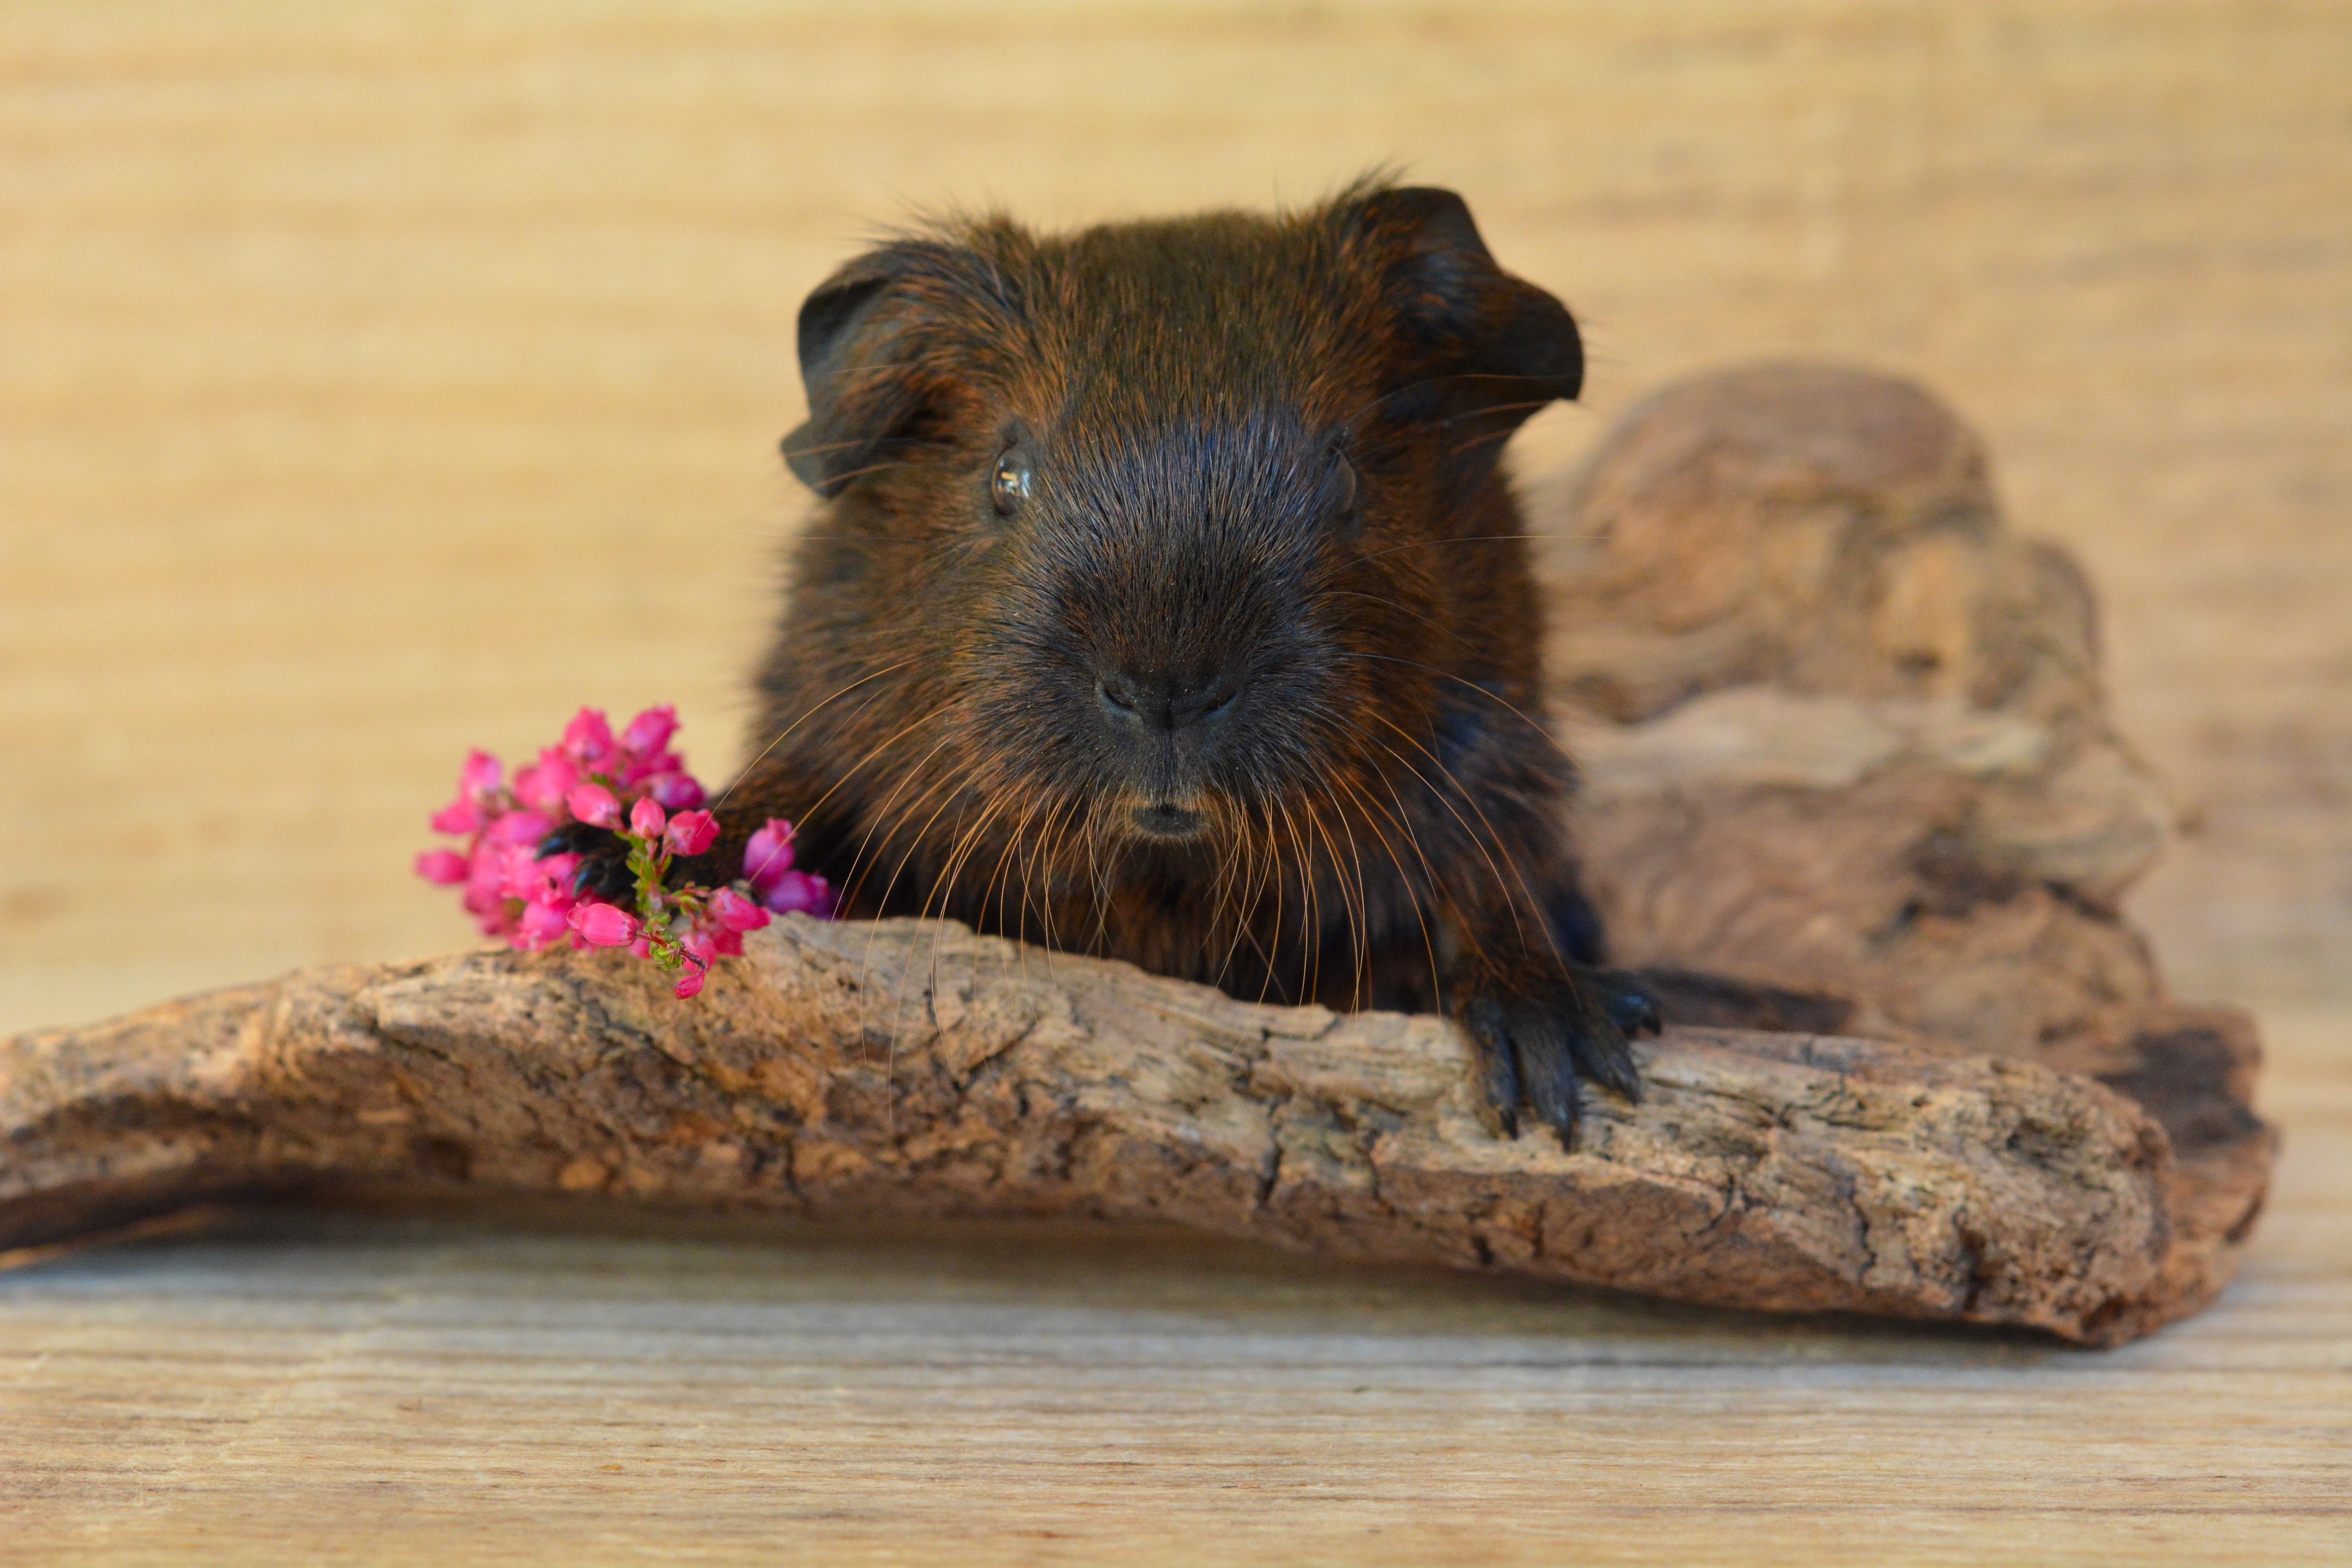
mouse, cute, wildlife, brown, mammal, black, rodent, fauna, guinea pig, whiskers, vertebrate, nager, young animal, smooth hair, gerbil, gold agouti, degu, muridae